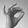
ASL letter: F